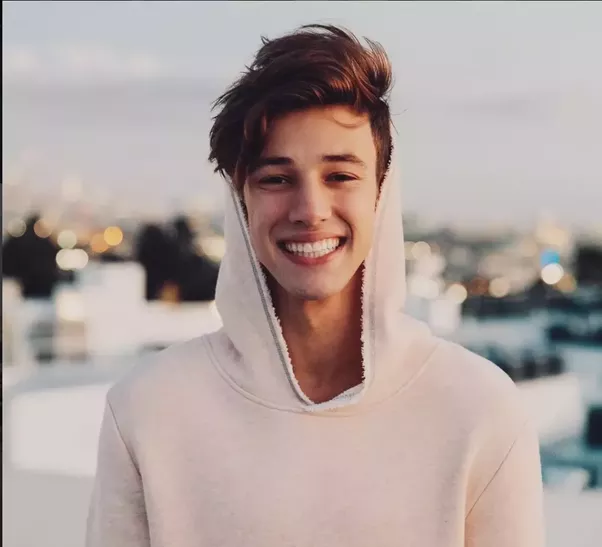
Gender: men